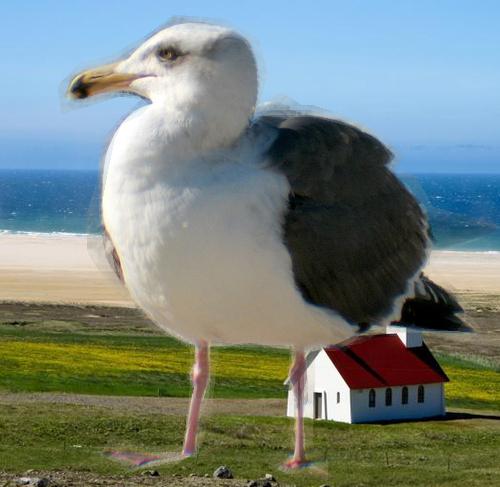
Bird species: Western_Gull
Bird type: waterbird
Background: water